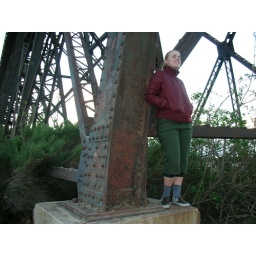
Me at the train bridge over Gaviota State Beach Campground.